Beshalach

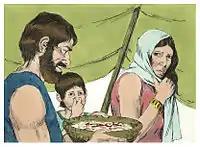
Some people paid no attention and saved part of it. (1984 illustration by Jim Padgett, courtesy of Distant Shores Media/Sweet Publishing)

Tractate Shabbat in the Mishnah, Tosefta, Jerusalem Talmud, and Babylonian Talmud interpreted the laws of the Sabbath in Exodus 16:23 and 29; 20:8–11; 23:12; 31:13–17; 35:2–3; Leviticus 19:3; 23:3; Numbers 15:32–36; and Deuteronomy 5:12.